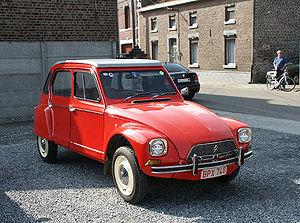
La Citroën Dyane est une voiture fabriquée par le constructeur français Citroën à 1,4 million d'exemplaires à partir d'août 1967 jusqu'en 1983.